Glynn Kerr

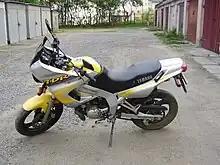
Yamaha TDR 125 series 2

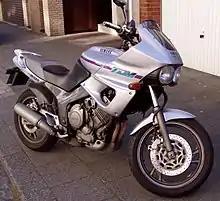
1990 Yamaha TDM 1st generation

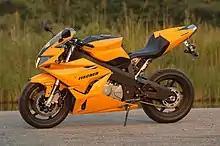
Fischer MRX & Cathcart

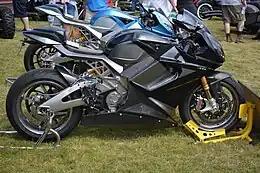
Lightning LS-218 Electric

As an independent consultant, he has worked with the world's top motorcycle manufacturers, including Ducati, Honda, Triumph, Aprilia, Harley-Davidson, Kymco, Voxan and Kawasaki. For nearly two decades, he was senior consultant to Bajaj Auto in India, helping the company transform the market for smaller-capacity domestic models such as the Pulsar. As well as major commissions, Kerr has worked with smaller enterprises and start-up companies, creating the Midual Roadster, the Boxer 654, VB1 & B2, Voxan Scrambler, the Fischer MRX, and more recently, the 218 mph street version of the Lightning electric land speed record holder.